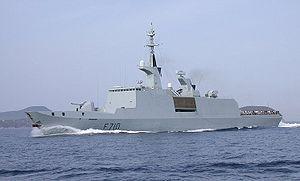
Le port militaire de Toulon est une base navale française, constituée d'un ensemble d’infrastructures terrestres et maritimes et de la plus grande partie de la rade de Toulon, à Toulon, chef-lieu du département du Var. Il s'agit de la principale base navale française, devant celle de Brest et celle de Cherbourg. En ce début de XXIᵉ siècle, elle abrite notamment la majeure partie de la force d'action navale, comprenant le porte-avions Charles de Gaulle, les porte-hélicoptères amphibies de Classe Mistral Mistral, Tonnerre et Dixmude, ainsi que les six sous-marins nucléaires d'attaque, classe Rubis. Au total plus de 60 % du tonnage de la Marine nationale française est à quai dans la rade de Toulon. Constituant la plus grande base de Défense de France depuis le 1ᵉʳ janvier 2011, elle est soutenue par le groupement de soutien de la base de défense de Toulon créé à la même date.
La classe FREMM est une classe de frégates furtives de 2ᵉ génération développée et produite par Naval Group, maître du programme pour la France, et Fincantieri pour l'Italie. Le premier navire a été réceptionné par la Marine française en novembre 2012, et prend la classification OTAN de Destroyer du fait de son armement conséquent. La Marine nationale en armera huit, la Marine italienne dix et la Marine royale marocaine et la Marine égyptienne une chacune, sous la classification OTAN de Frégate. L'US Navy a sélectionné la classe pour son programme FFG (X), et Fincantieri a obtenu un contrat de 795 millions de dollars pour le premier navire.
La Marine nationale est la marine de guerre de la République française. C'est une des composantes des Forces armées avec l'Armée de terre, l'Armée de l'air, la Gendarmerie nationale et les services de soutien interarmées.